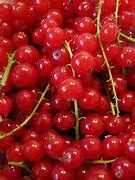
Label: redcurrant